Roger M. Kyes

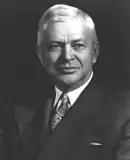
Kyes worked at GM for Charles Erwin Wilson, who brought him along to the DoD.

After graduation from Harvard, Kyes worked from 1928 to 1930 as an assistant to the president of the Glenn L. Martin Company in both Cleveland and Baltimore and then, from 1930 to 1932, as assistant to the vice president of the Black & Decker Mfg. Co. Kyes got his start in farm implements in 1932, as vice president running a Cleveland firm, the Empire Plow Company, which supplied implements to the Ferguson Company. In 1940, Harry Ferguson persuaded Kyes to join the Ferguson Company and Kyes relocated from Cleveland to Dearborn, Michigan. As executive vice president and general manager from 1941 to 1943 and president from 1943 to 1947 of the Ferguson‐Sherman Manufacturing Corporation in Detroit, Kyes was responsible for overseeing the firm's day-to-day business operations.